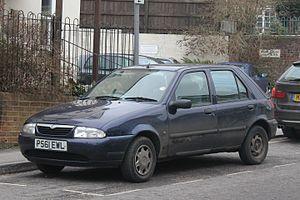
La Mazda 121 est le nom utilisé par différentes voitures produites par Mazda, entre 1975 et 2002 sous 5 générations. Elle a été remplacée ensuite par la Mazda 2 en 2002. Elle désigne: